Nailsea & Backwell railway station

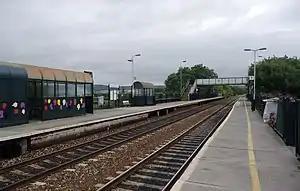
Looking east along the platforms.

Nailsea & Backwell railway station, on the Bristol to Exeter line, is in the village of Backwell, close to the town of Nailsea in North Somerset, England. It is west of Bristol Temple Meads railway station, and from London Paddington. The station, opened in 1841 by the Bristol and Exeter Railway, has two platforms but little in the way of facilities. It is managed by Great Western Railway, the seventh company to be responsible for the station, and the third franchise since privatisation in 1997. The company provides all train services at the station, mainly hourly services between and , and between and .